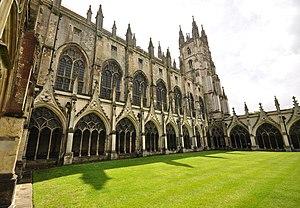
La cathédrale de Canterbury située à Canterbury dans le comté du Kent est l'une des plus anciennes et des plus célèbres églises chrétiennes d'Angleterre. Classée au Patrimoine mondial, c'est la cathédrale de l’archevêque de Cantorbéry, primat de toute l'Angleterre et chef religieux de l’Église anglicane. Siège du diocèse de Cantorbéry, elle est le centre de la Communion anglicane. Son titre formel est cathédrale et église métropolitaine du Christ de Cantorbéry.